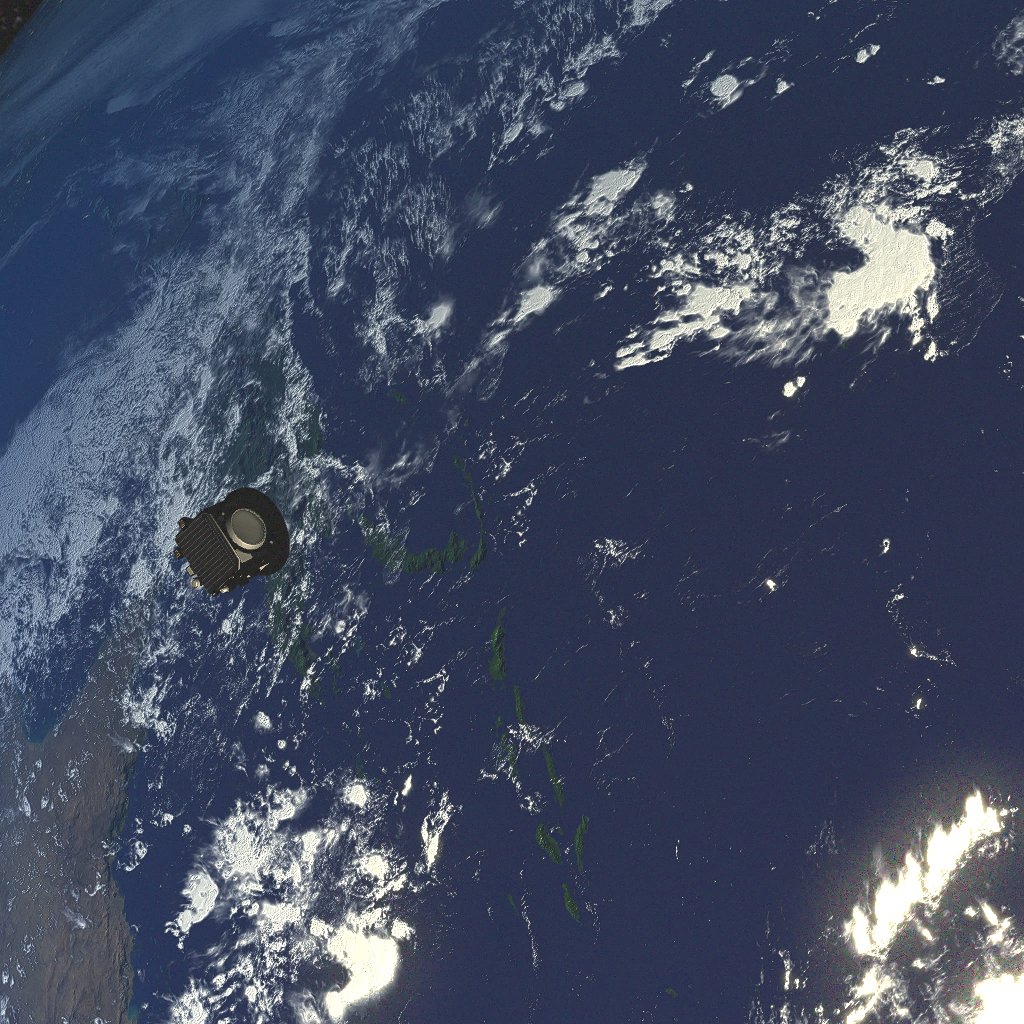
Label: proba_3_ocs